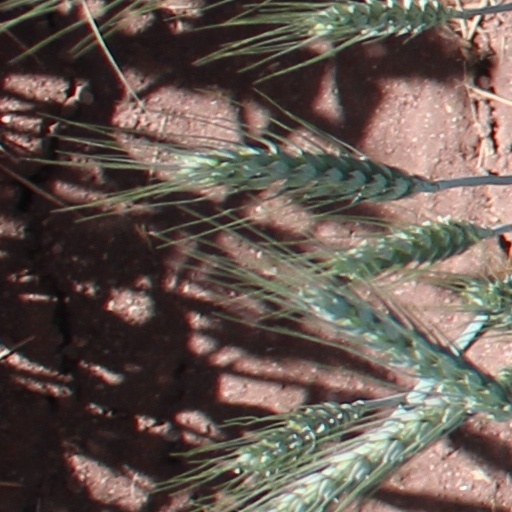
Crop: wheat